Computer case screws

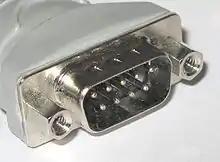
A male DE-9 connector showing hex jackposts on either side of the D-shell. Note the limited clearance.

Typically #4-40 UNC standoffs are used, which present the same #4-40 type female threading at their bolt end that they also screw into with their male end. These standoffs may also be called jackposts. They are similar but generally not identical to motherboard standoffs. The bolt end is typically hex-shaped, but may exceptionally be round to make removal more difficult. The hex diameter is 3/16", or 4.7mm. A 5mm hex socket might still fit, however where tightening or removal is required, care needs to be taken to select a nut driver with a sufficiently small "outer" diameter, as clearance between the jackpost and subminiature connector D-shell is limited. (A 9mm outer diameter should still fit, but 3/8" might already be marginally too big, depending on manufacturing tolerances.)